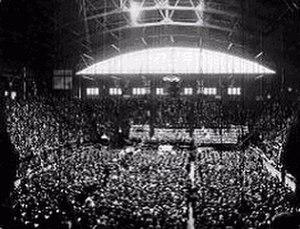
La religion au Canada inclut une très grande diversité de groupes religieux et de croyances. La majorité de la population canadienne est chrétienne, représentant 67 % des Canadiens. L'Église catholique romaine est la confession la plus importante parmi les Chrétiens du Canada. En pourcentage de la population, le christianisme est suivi par les gens sans religion qui représentent 24 % de la population. Les autres religions, les principales étant l'islam, l'hindouisme, le sikhisme, le bouddhisme et le judaïsme, englobent 8 % de la population. Les taux d'affiliation à une religion sont en baisse constante.
L'Église unie du Canada ou EUC est une Église protestante canadienne. En termes de personnes affiliées, elle est la deuxième Église du Canada, après l'Église catholique romaine, et la première Église protestante. Étant issue de l'union de différentes dénominations, elle appartient à la fois au courant méthodiste et au courant calviniste. Principalement anglophone, l'Église applique un standard de bilinguisme anglais-français « fonctionnel et pratique ».